Judgementall Hai Kya

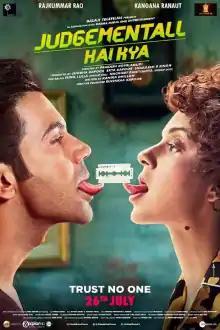
Theatrical release poster

Judgementall Hai Kya is a 2019 Indian Hindi-language black comedy film directed by Prakash Kovelamudi, with screenplay by Kanika Dhillon starring Kangana Ranaut and Rajkummar Rao, produced by Ekta Kapoor, the film was theatrically released in India on 26 July 2019. The movie received positive reviews for the performances (especially Ranaut's and Rao's), story, direction, dialogues, production values, and cinematography.